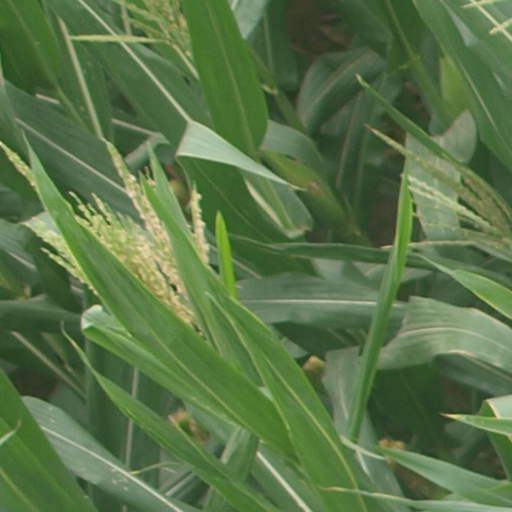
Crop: maize; corn